Samuel Friedel

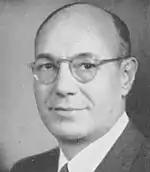
Rep. Samuel Friedel, 1953 from "Congressional Pictorial Directory"

Samuel Nathaniel Friedel (April 18, 1898 – March 21, 1979), a Democrat, was a U.S. Congressman who represented the 7th congressional district of Maryland from January 3, 1953 to January 3, 1971.